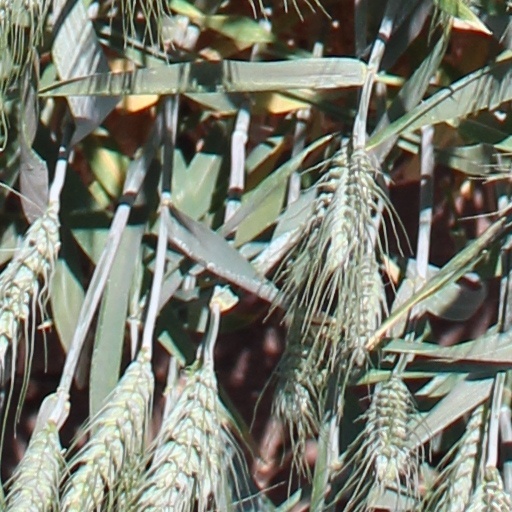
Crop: wheat